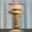
Label: lamp